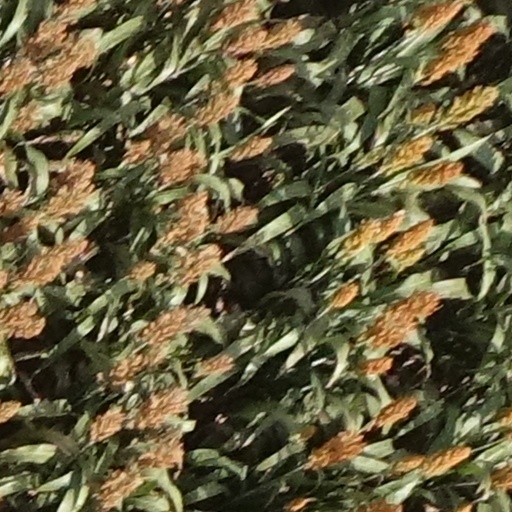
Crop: sorghum